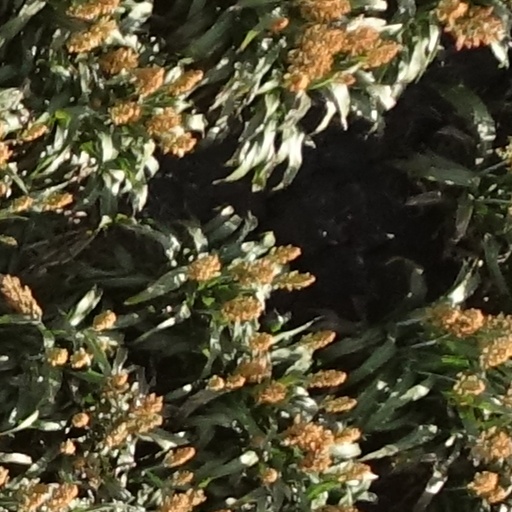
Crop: sorghum